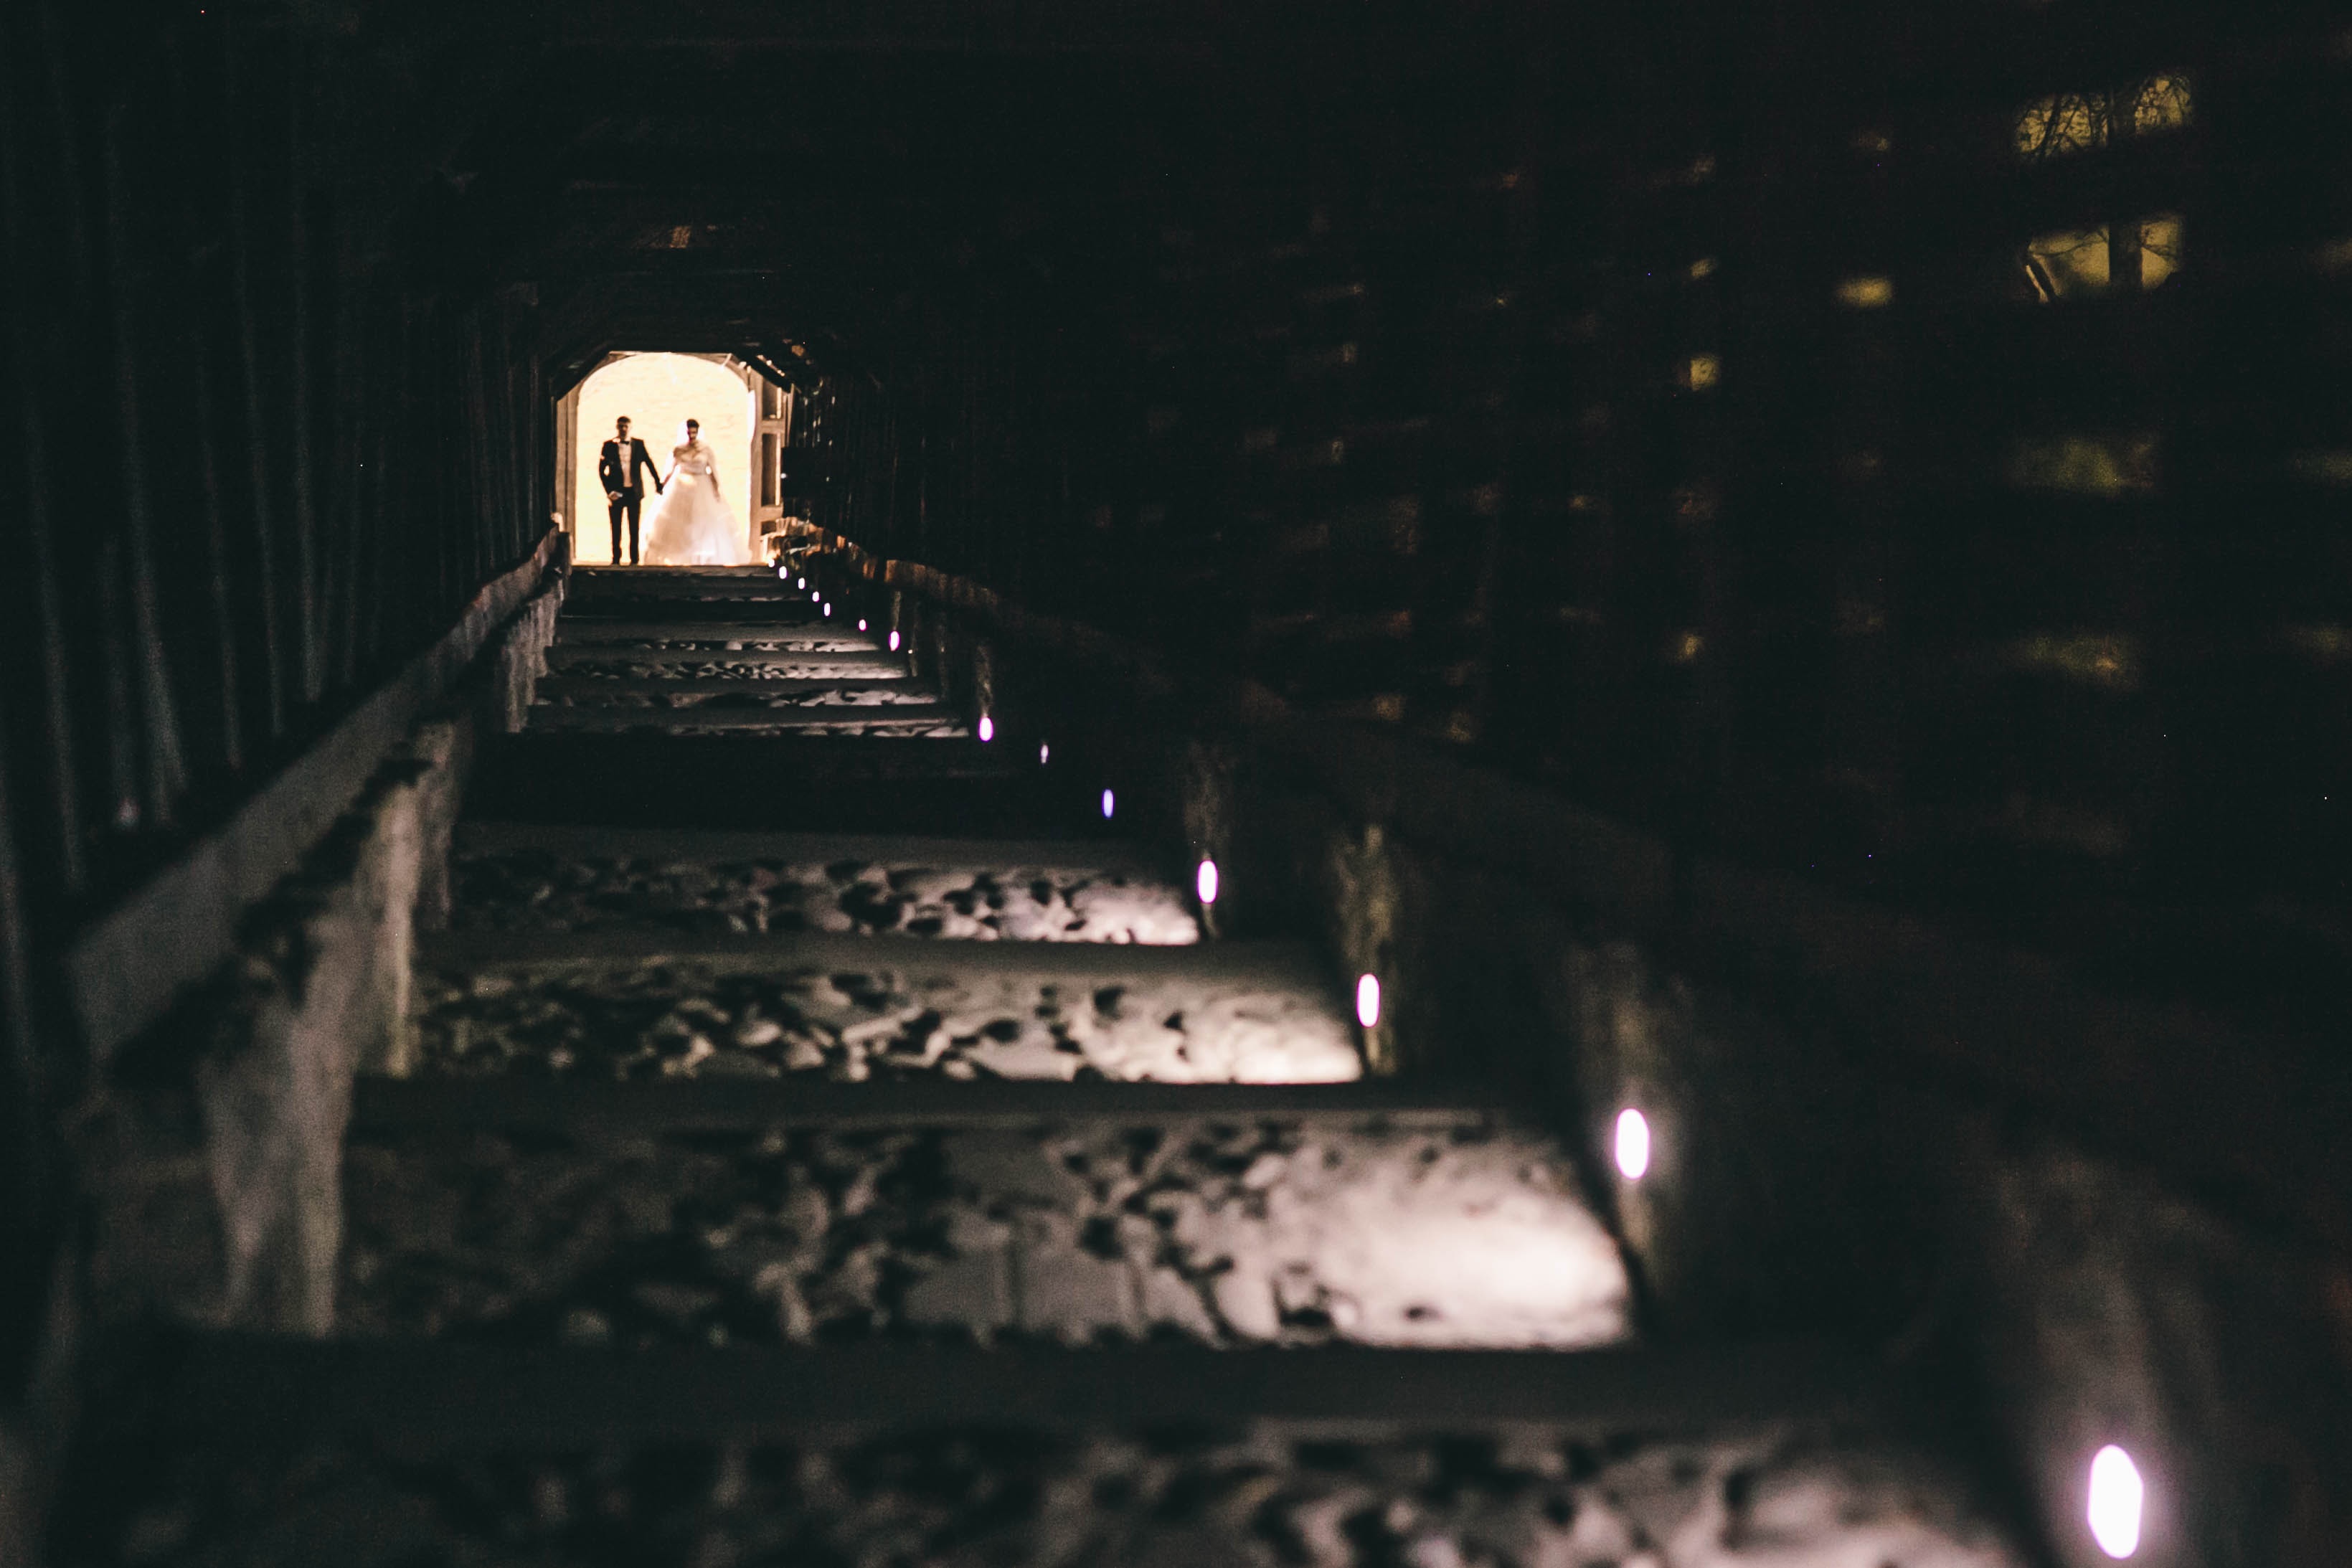
light, night, darkness